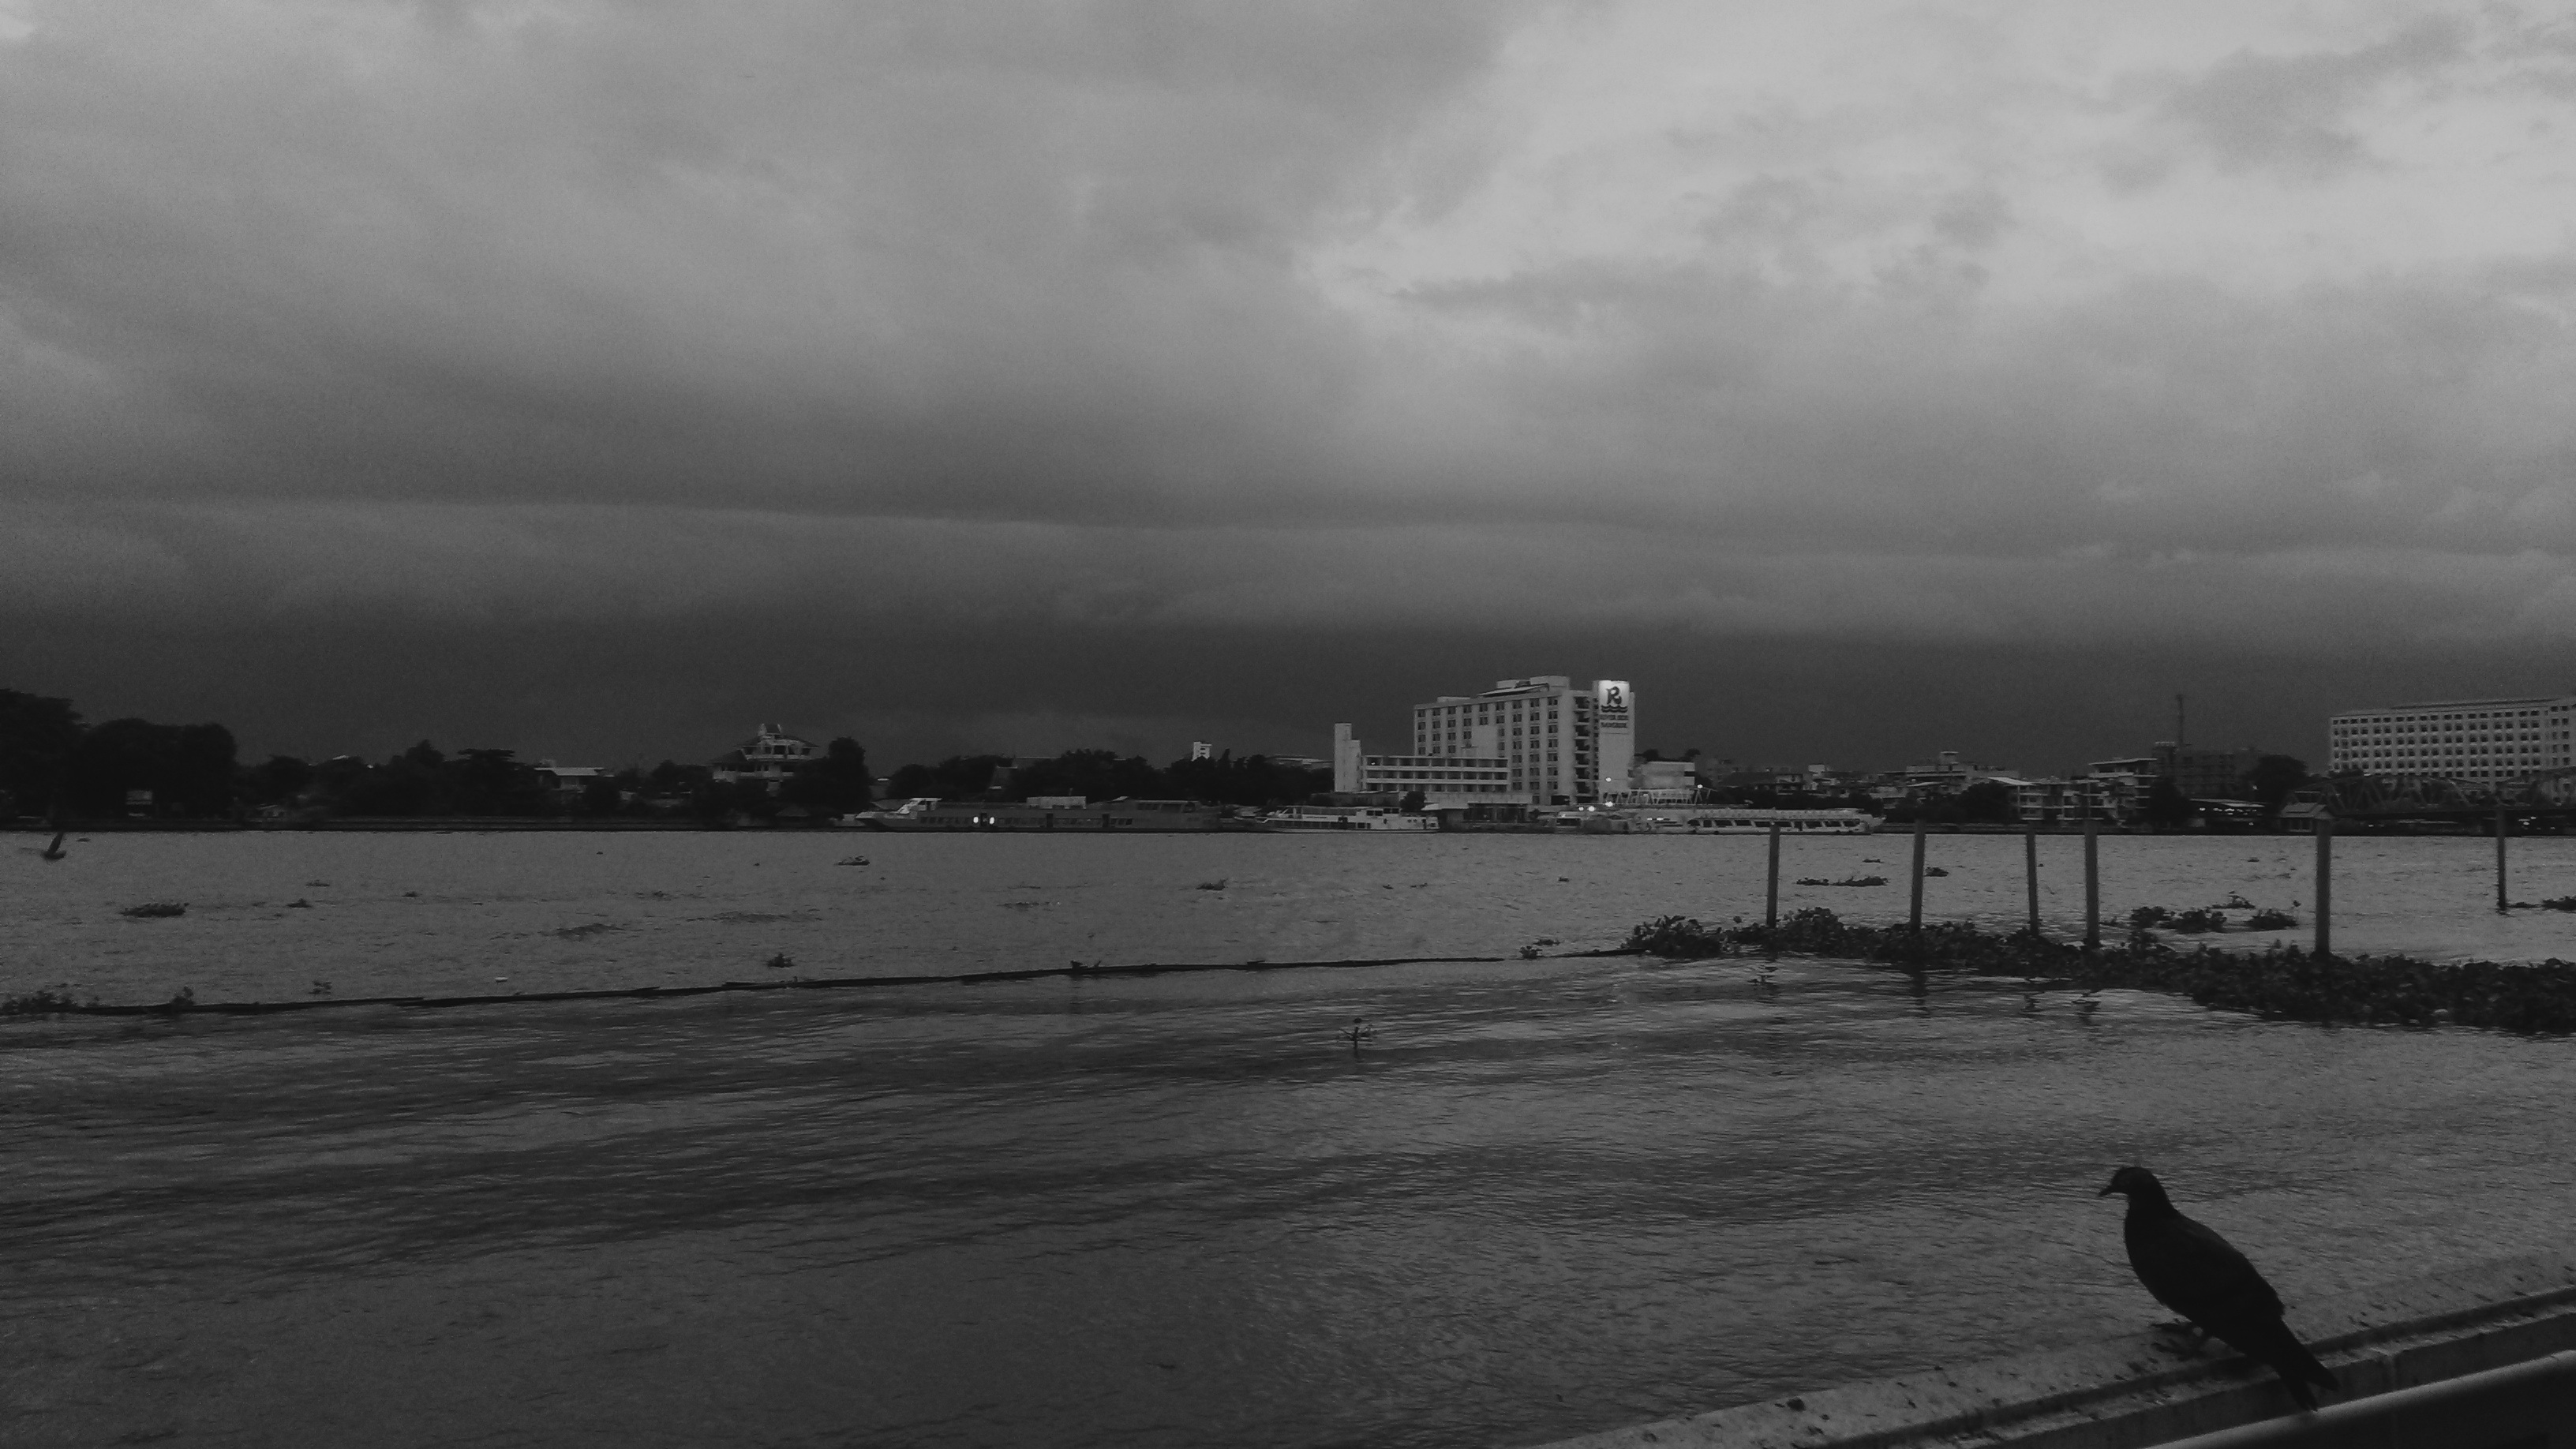
sea, horizon, snow, cloud, black and white, sky, morning, dusk, weather, storm, darkness, monochrome, monochrome photography, atmospheric phenomenon